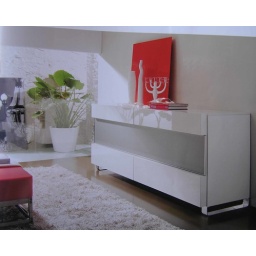
Sideboard in white and frosted glass